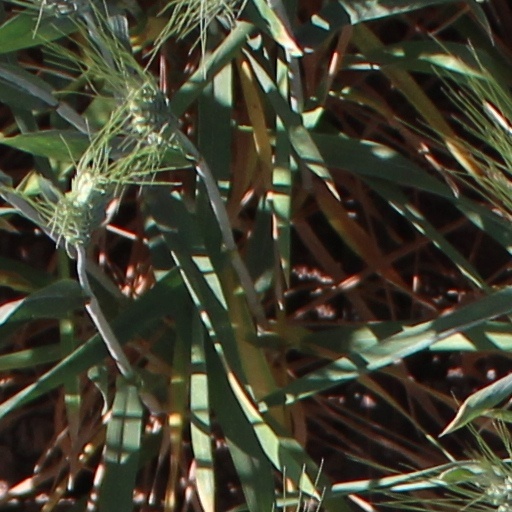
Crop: wheat